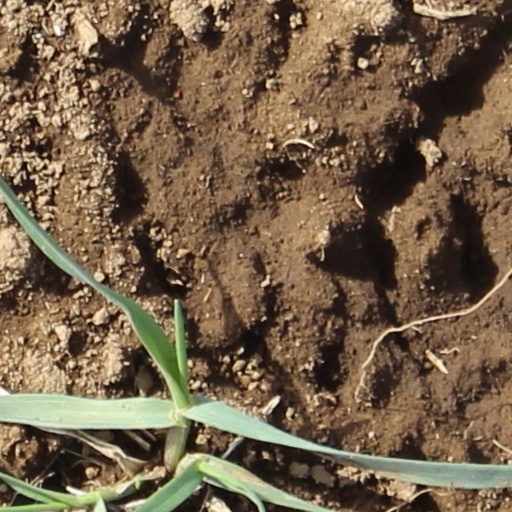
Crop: wheat